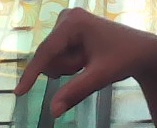
ASL sign: Q